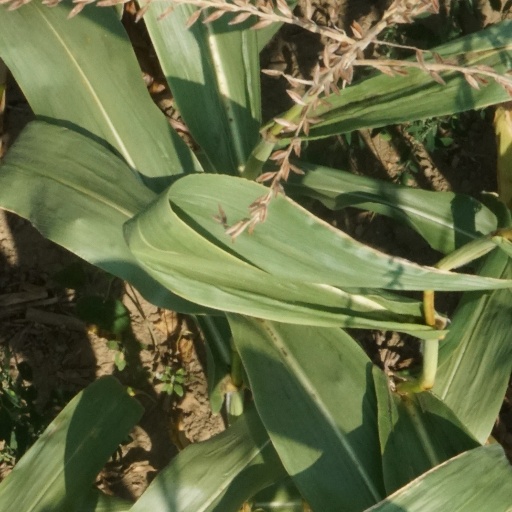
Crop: maize; corn